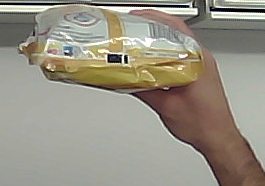
Product: lays_classic